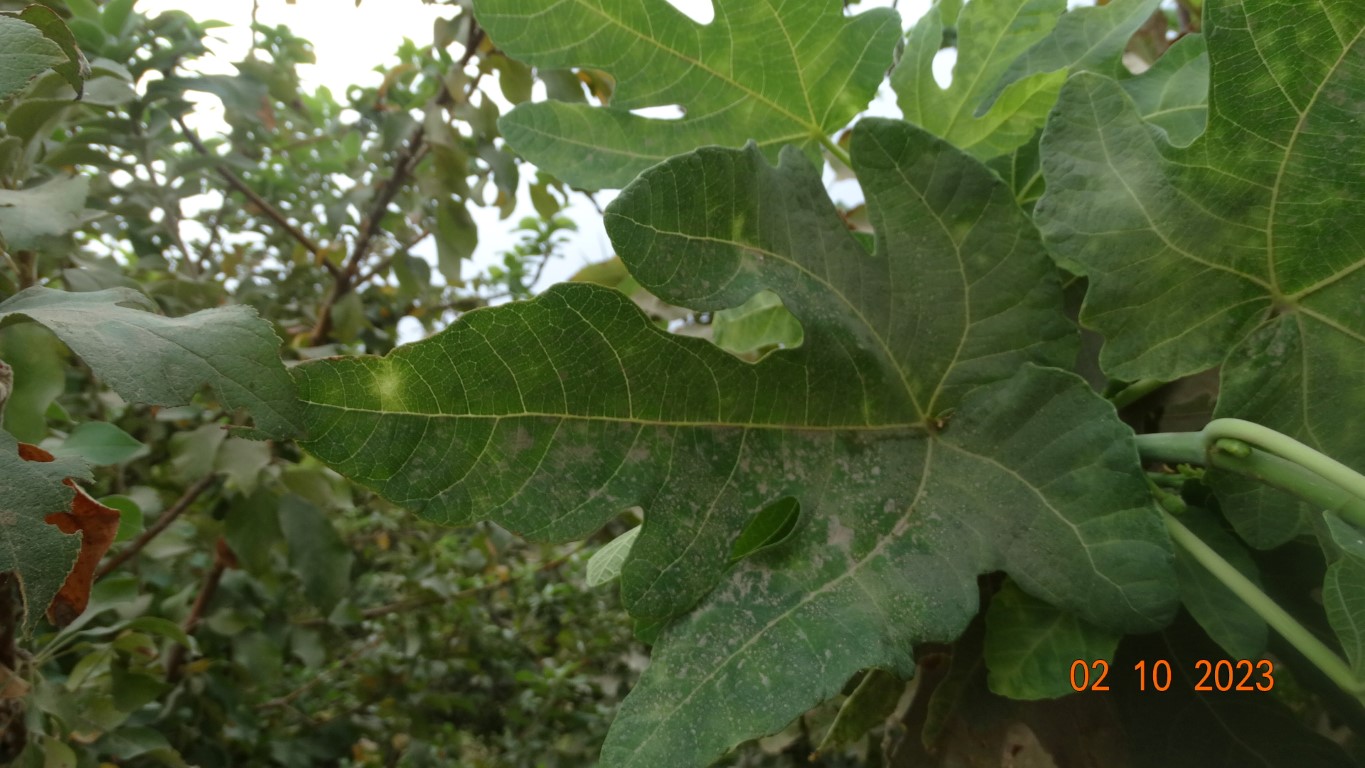
Label: healthy